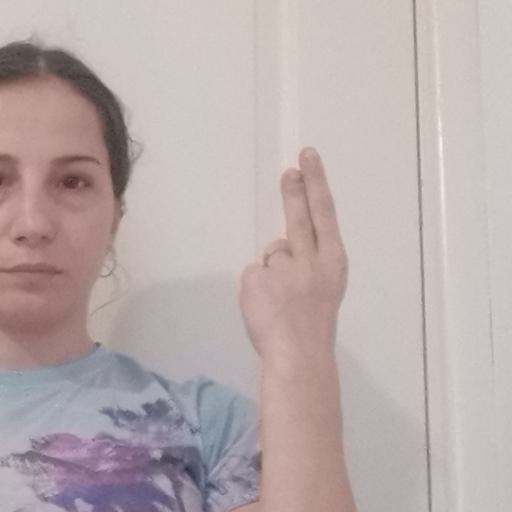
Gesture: two_up_inverted